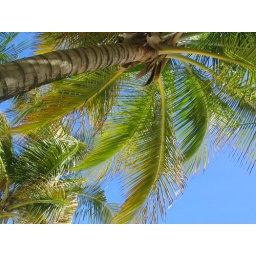
Anjali's favorite Coconut trees in the beach